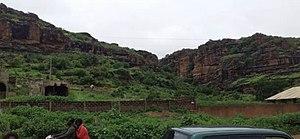
Le cercle de Koulikoro est une collectivité territoriale du Mali dans la région de Koulikoro.